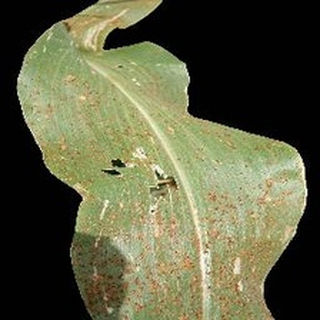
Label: corn_common_rust